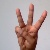
The image shows a hand gesture representing the letter 'W' in Indian Sign Language.